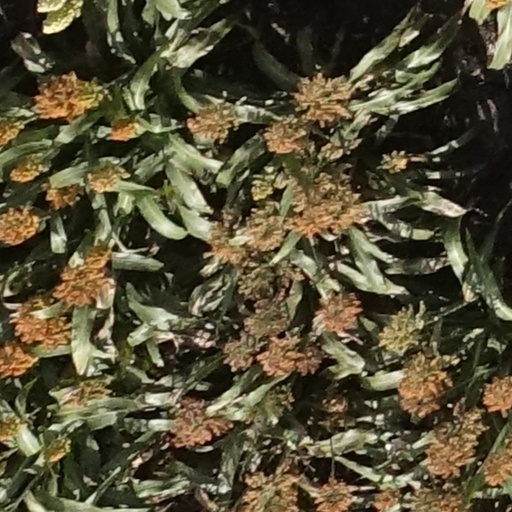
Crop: sorghum